Gangster

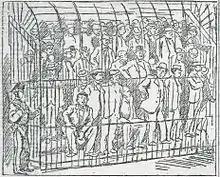
Sketch of the 1901 maxi trial of suspected mafiosi in Palermo. From the newspaper "L'Ora", May 1901.

There are several organized crime groups in Italy. Notably, the Sicilian Mafia, or "Cosa Nostra" is a criminal syndicate that emerged in the mid-nineteenth century in Sicily, Italy. It is a loose association of criminal groups that share common organizational structure and code of conduct. The origins lie in the upheaval of Sicily's transition out of feudalism in 1812 and its later annexation by mainland Italy in 1860. Under feudalism, the nobility owned most of the land and enforced law and order through their private armies. After 1812, the feudal barons steadily sold off or rented their lands to private citizens. Primogeniture was abolished, land could no longer be seized to settle debts, and one fifth of the land was to become private property of the peasants. Other similarly large and powerful Italian criminal organizations, often composed of smaller gangs or "clans" generally operating under a shared criminal subculture or code, include the Camorra in Naples and Campania and the Ndrangheta in Calabria.